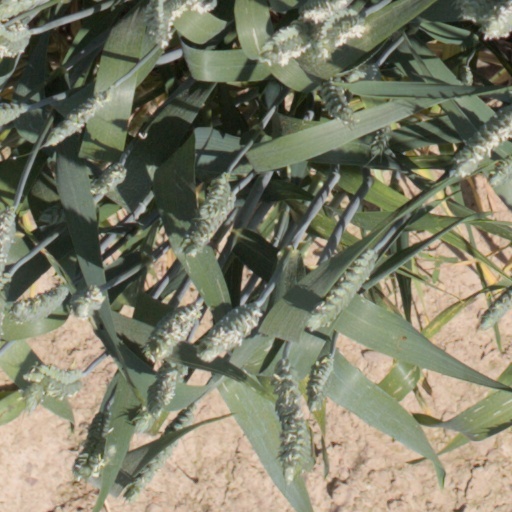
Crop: wheat